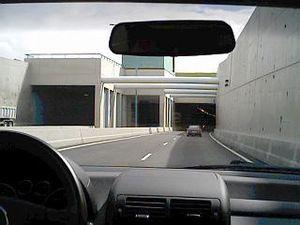
Le tunnel de l'Escaut occidental est un tunnel néerlandais. Il est long de 6,6 km et est situé sur la route N62, sous l'Escaut occidental, entre Ellewoutsdijk et Terneuzen. Plus long tunnel routier des Pays-Bas, il relie la Flandre zélandaise à la Province du Zuid-Beveland.